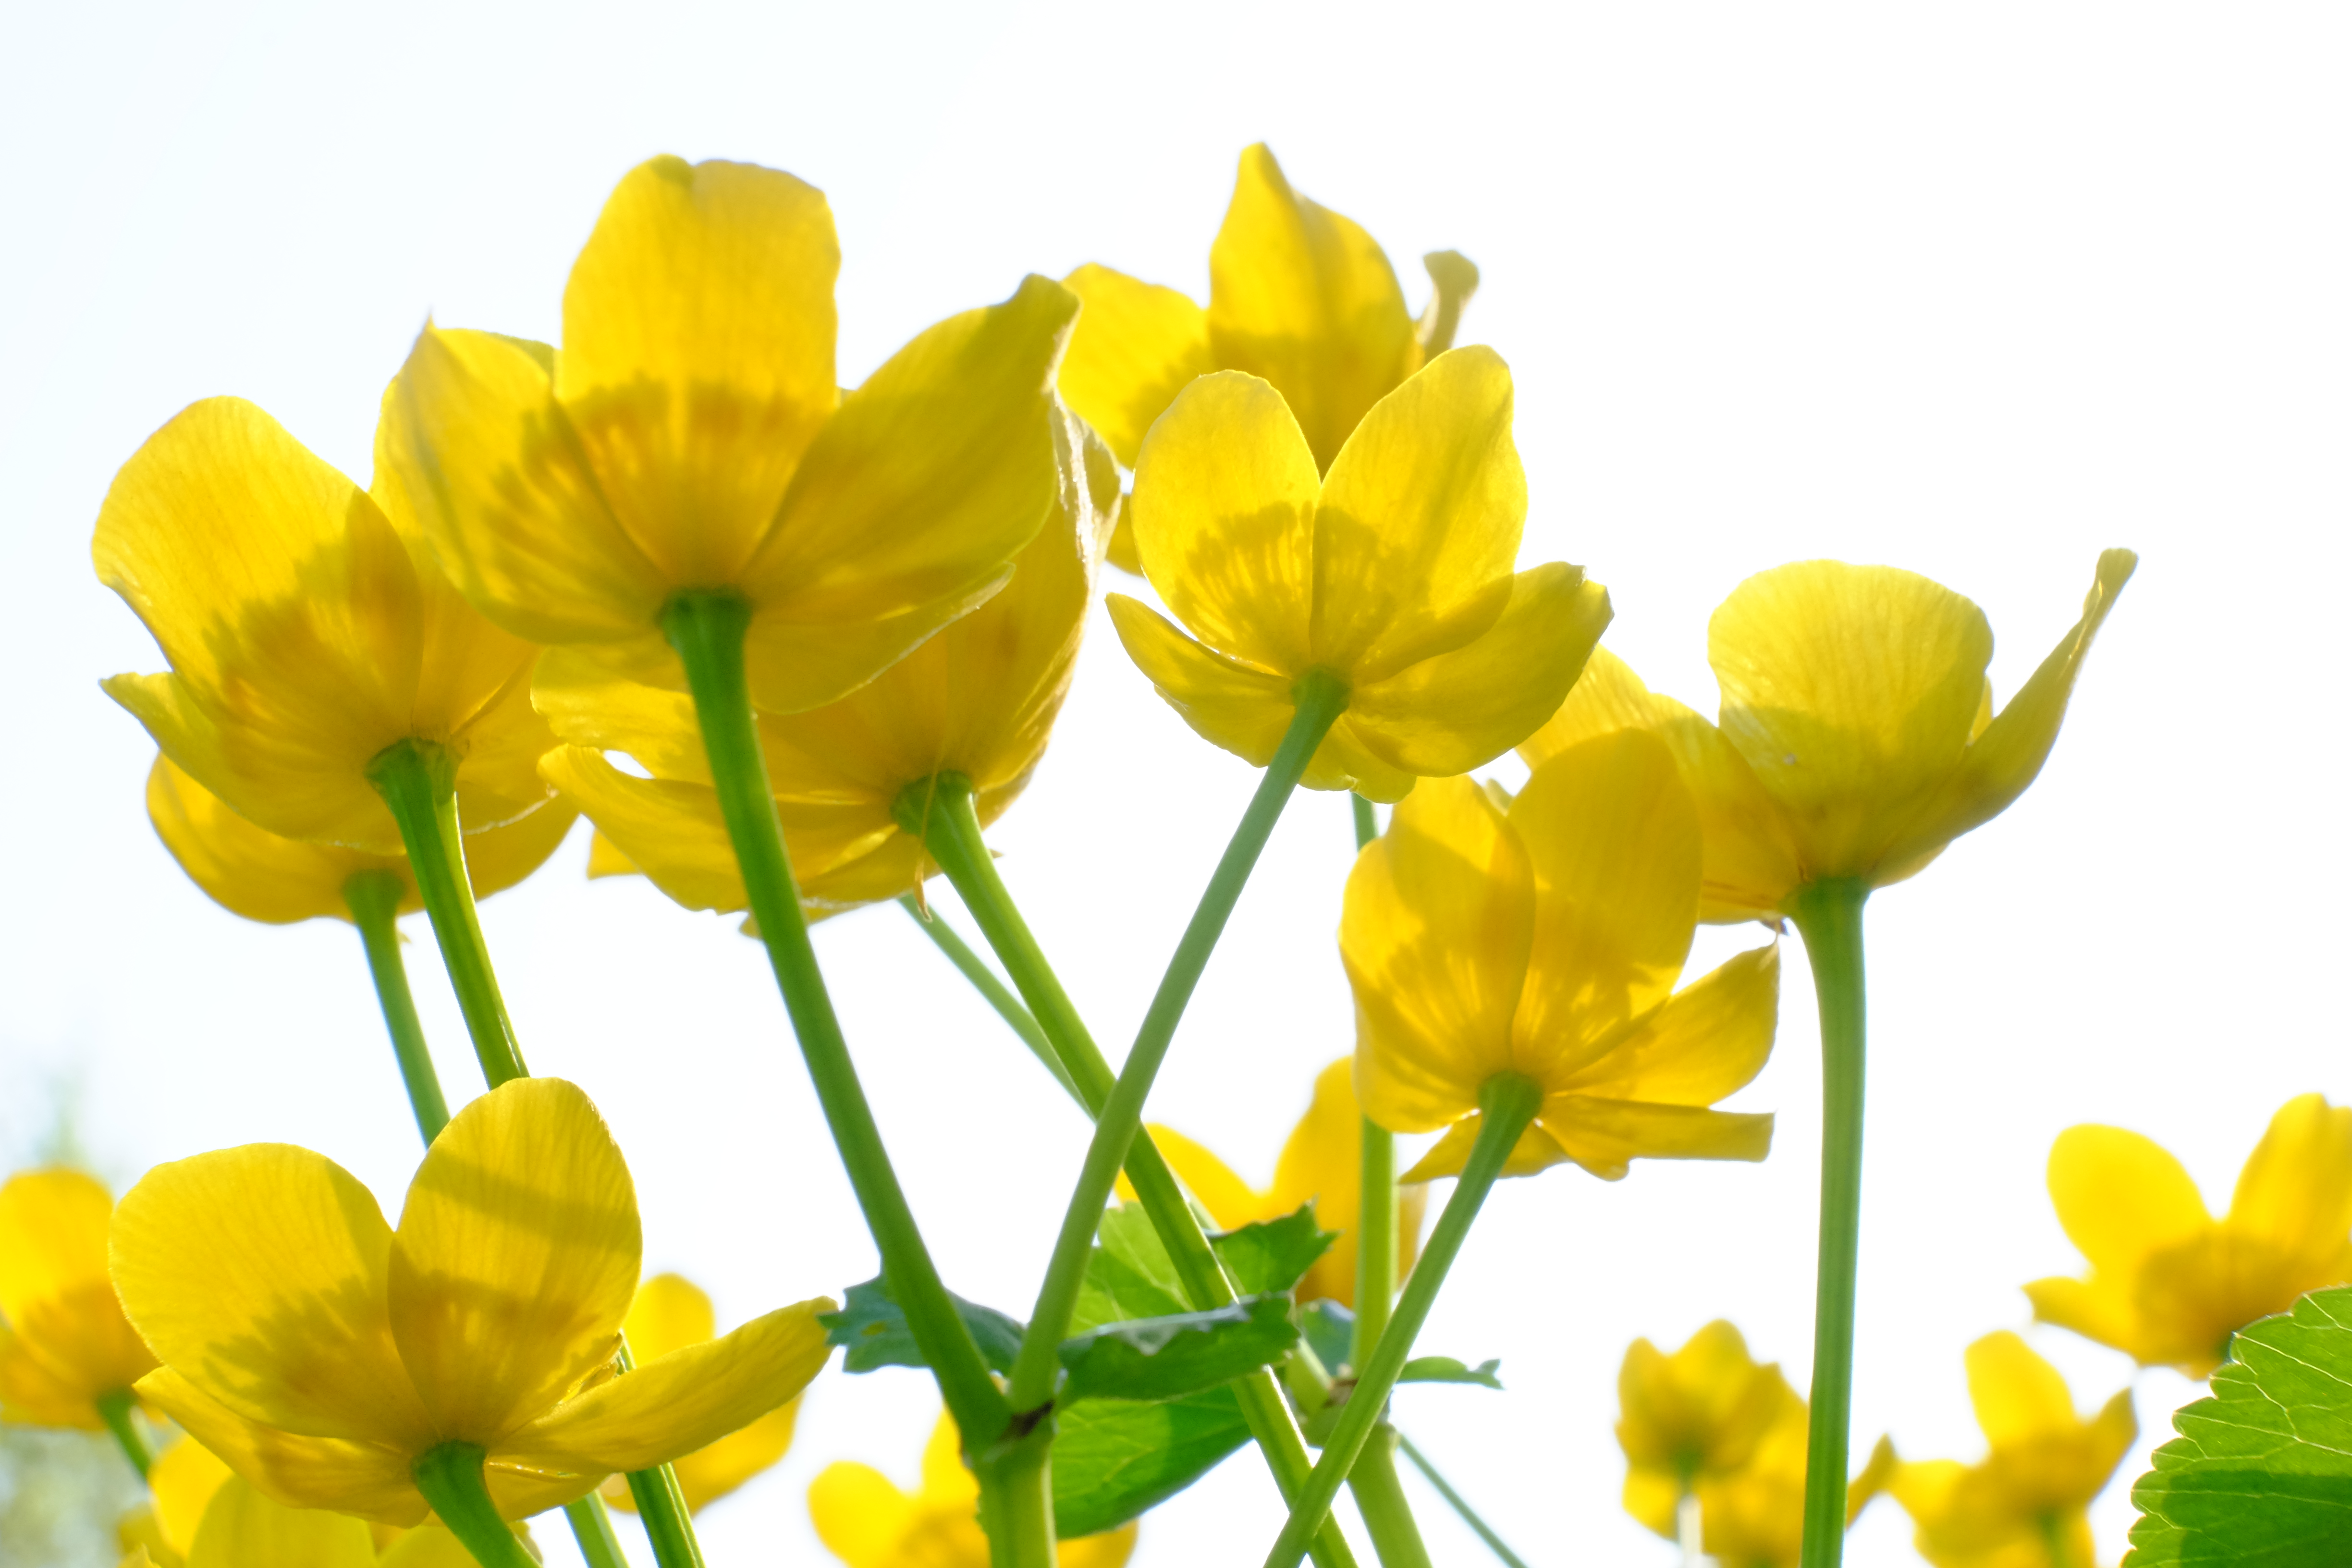
buttercup, sunny, yellow, flower, flowering plant, plant, flora, wildflower, mustard plant, petal, rapeseed, plant stem, brassica rapa, mustard, canola